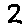
Label: 2